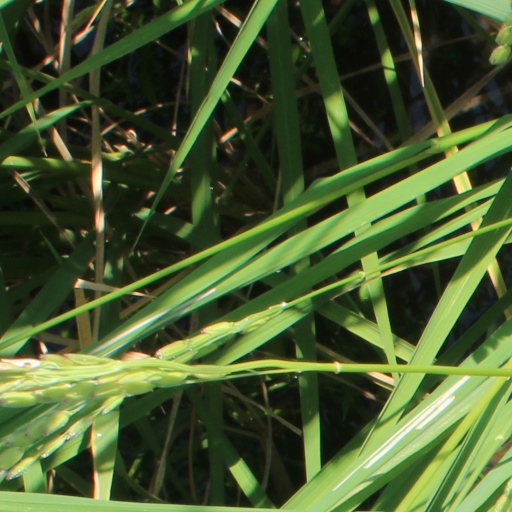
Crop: rice